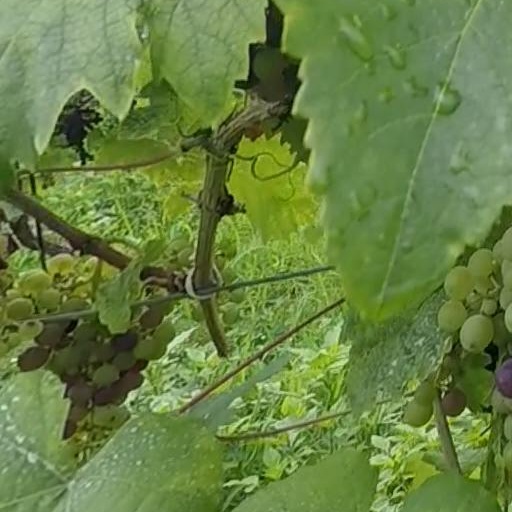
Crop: grape